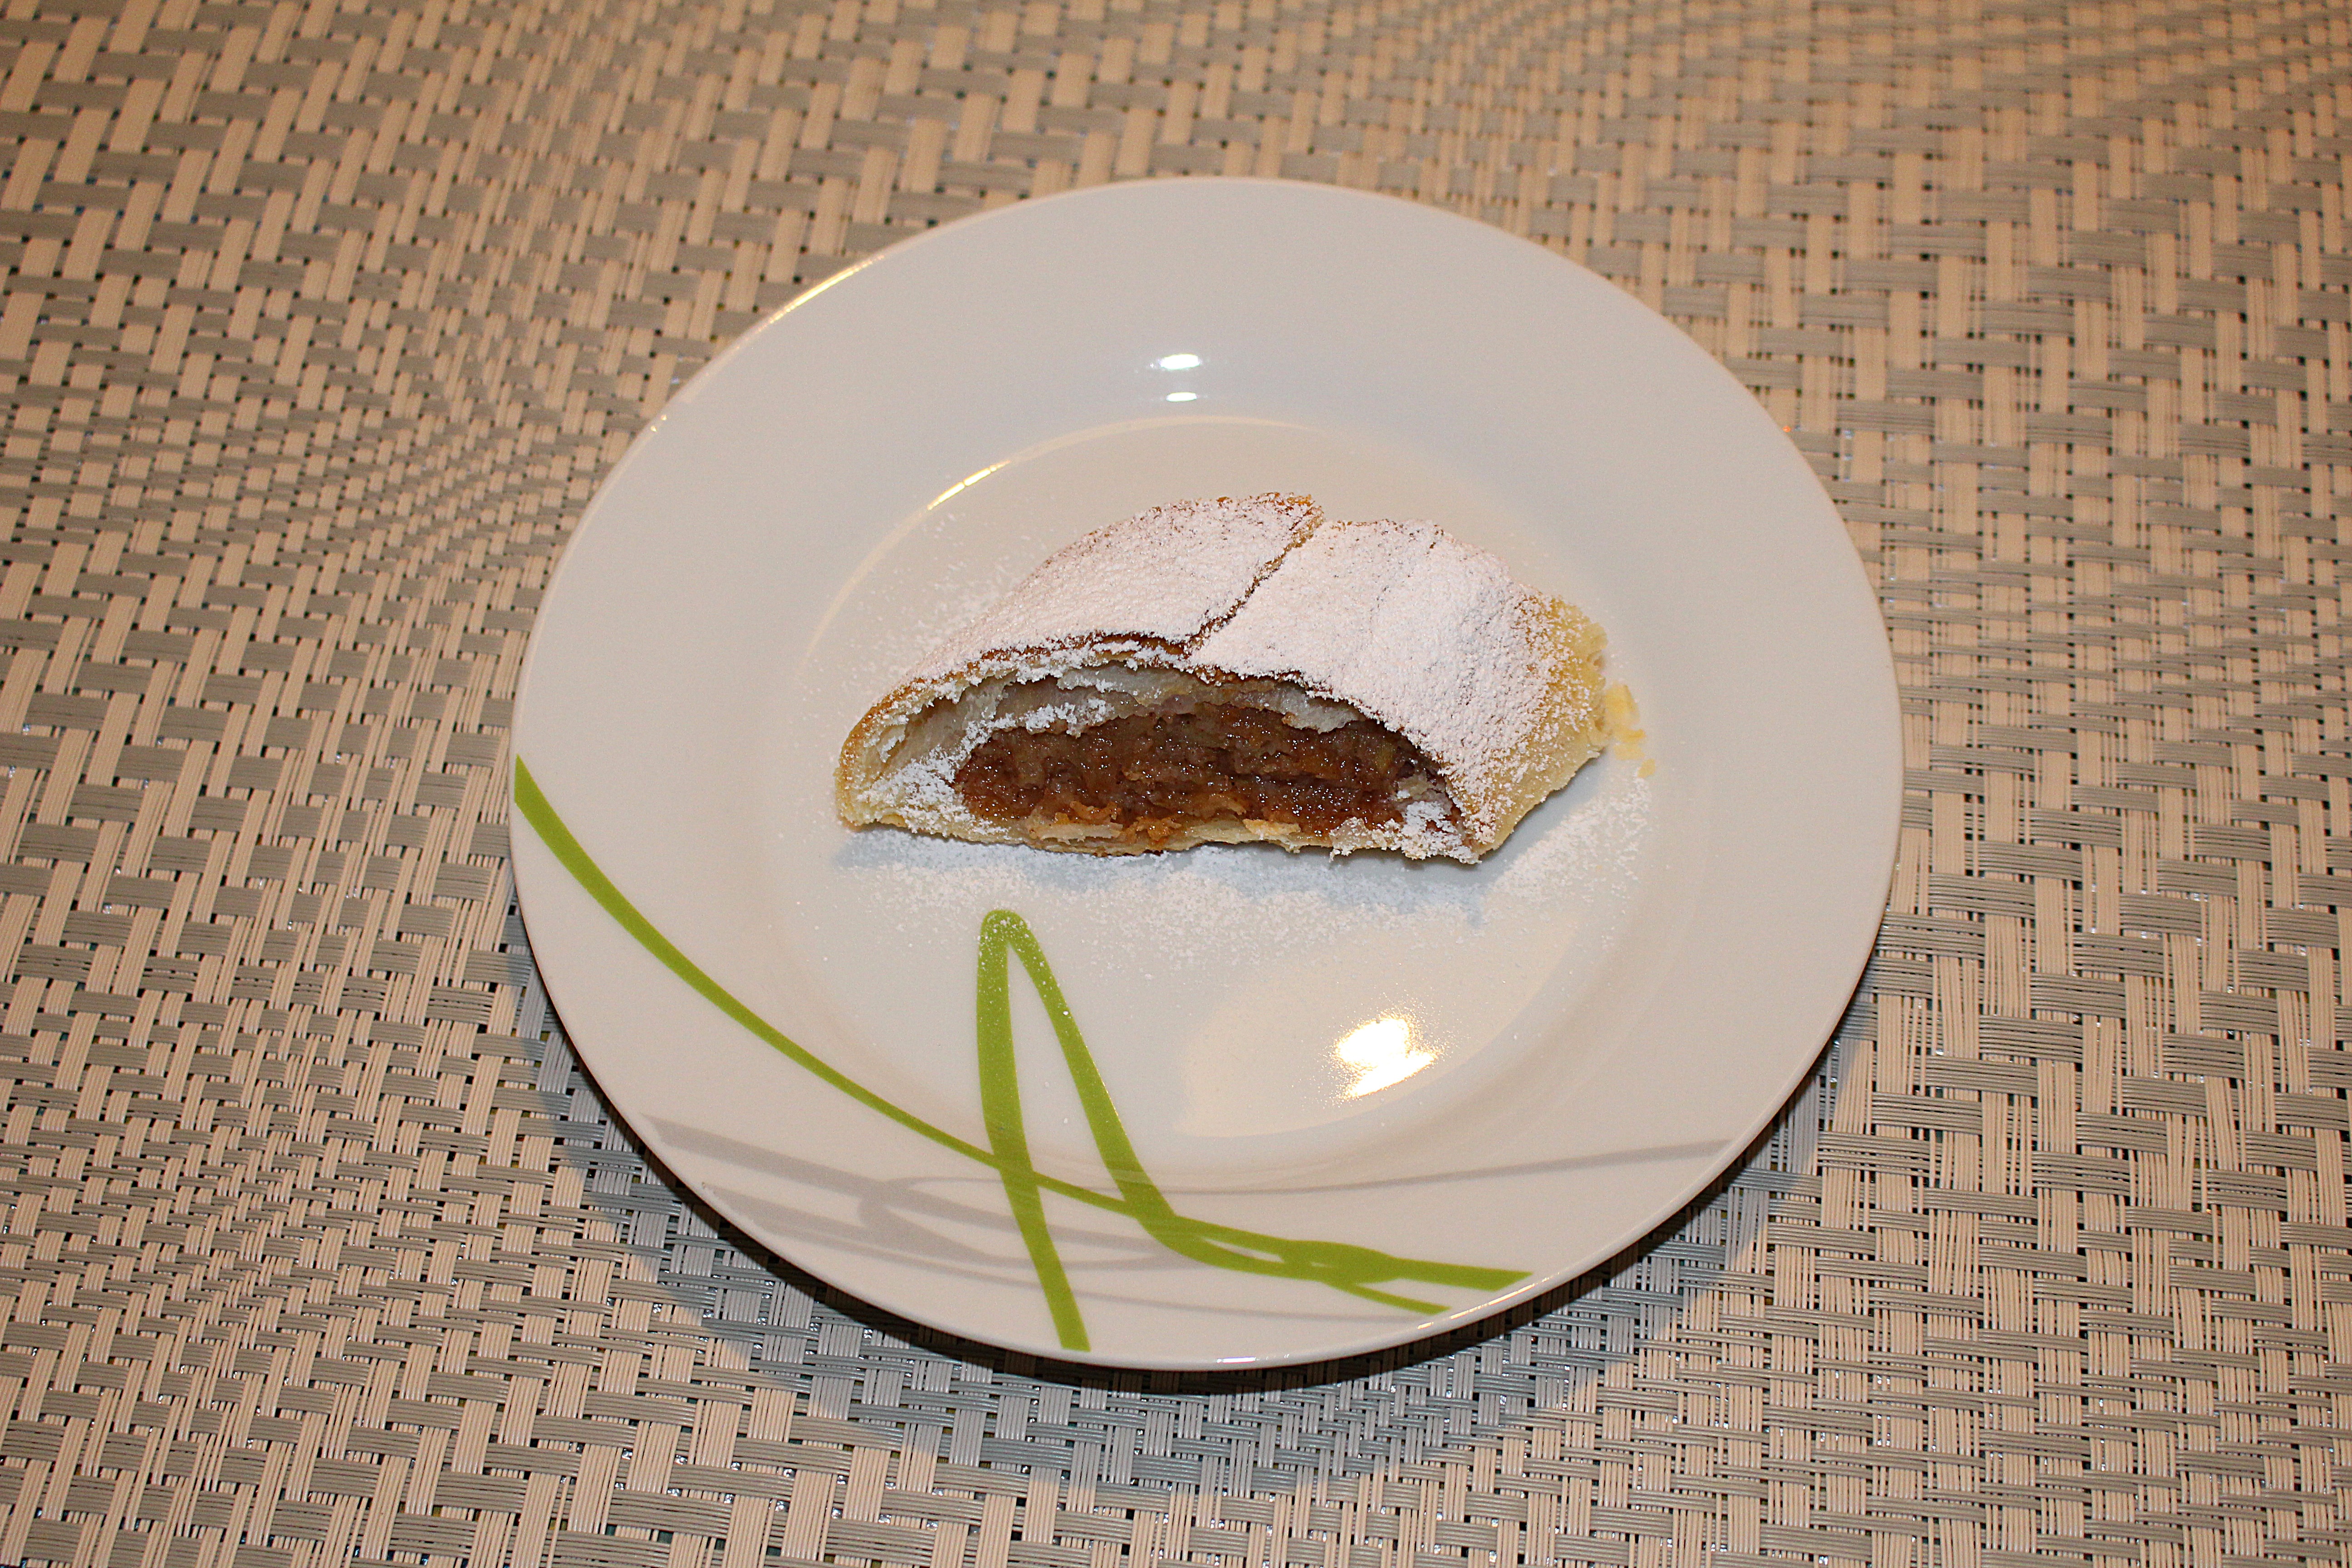
food, produce, dessert, cuisine, sweet dish, coconut, apple strudel